Describe the emotion expressed in this image:  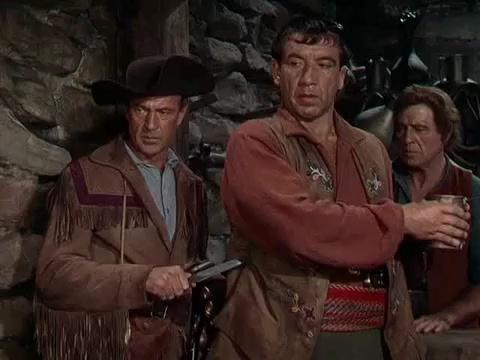
This person displays Pain, valence and arousal with low intensity.